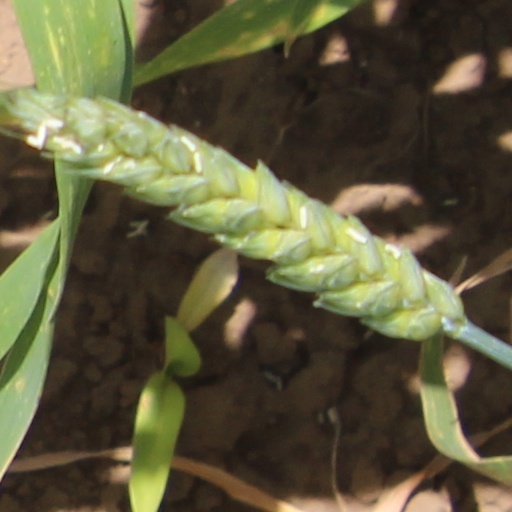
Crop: wheat